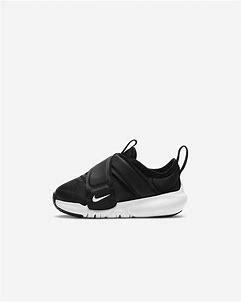
Brand: Nike
Model: Flex Advance